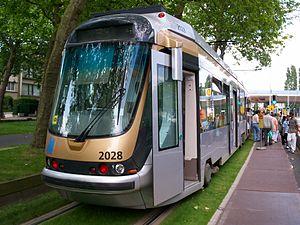
T 2000 de la ligne 94 au terminus Hermann-Debroux
Les trams 2000 sont les premiers trams à plancher bas intégral de la STIB.